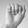
ASL letter: A